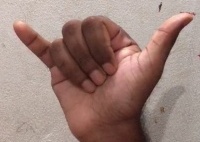
ASL sign: Y